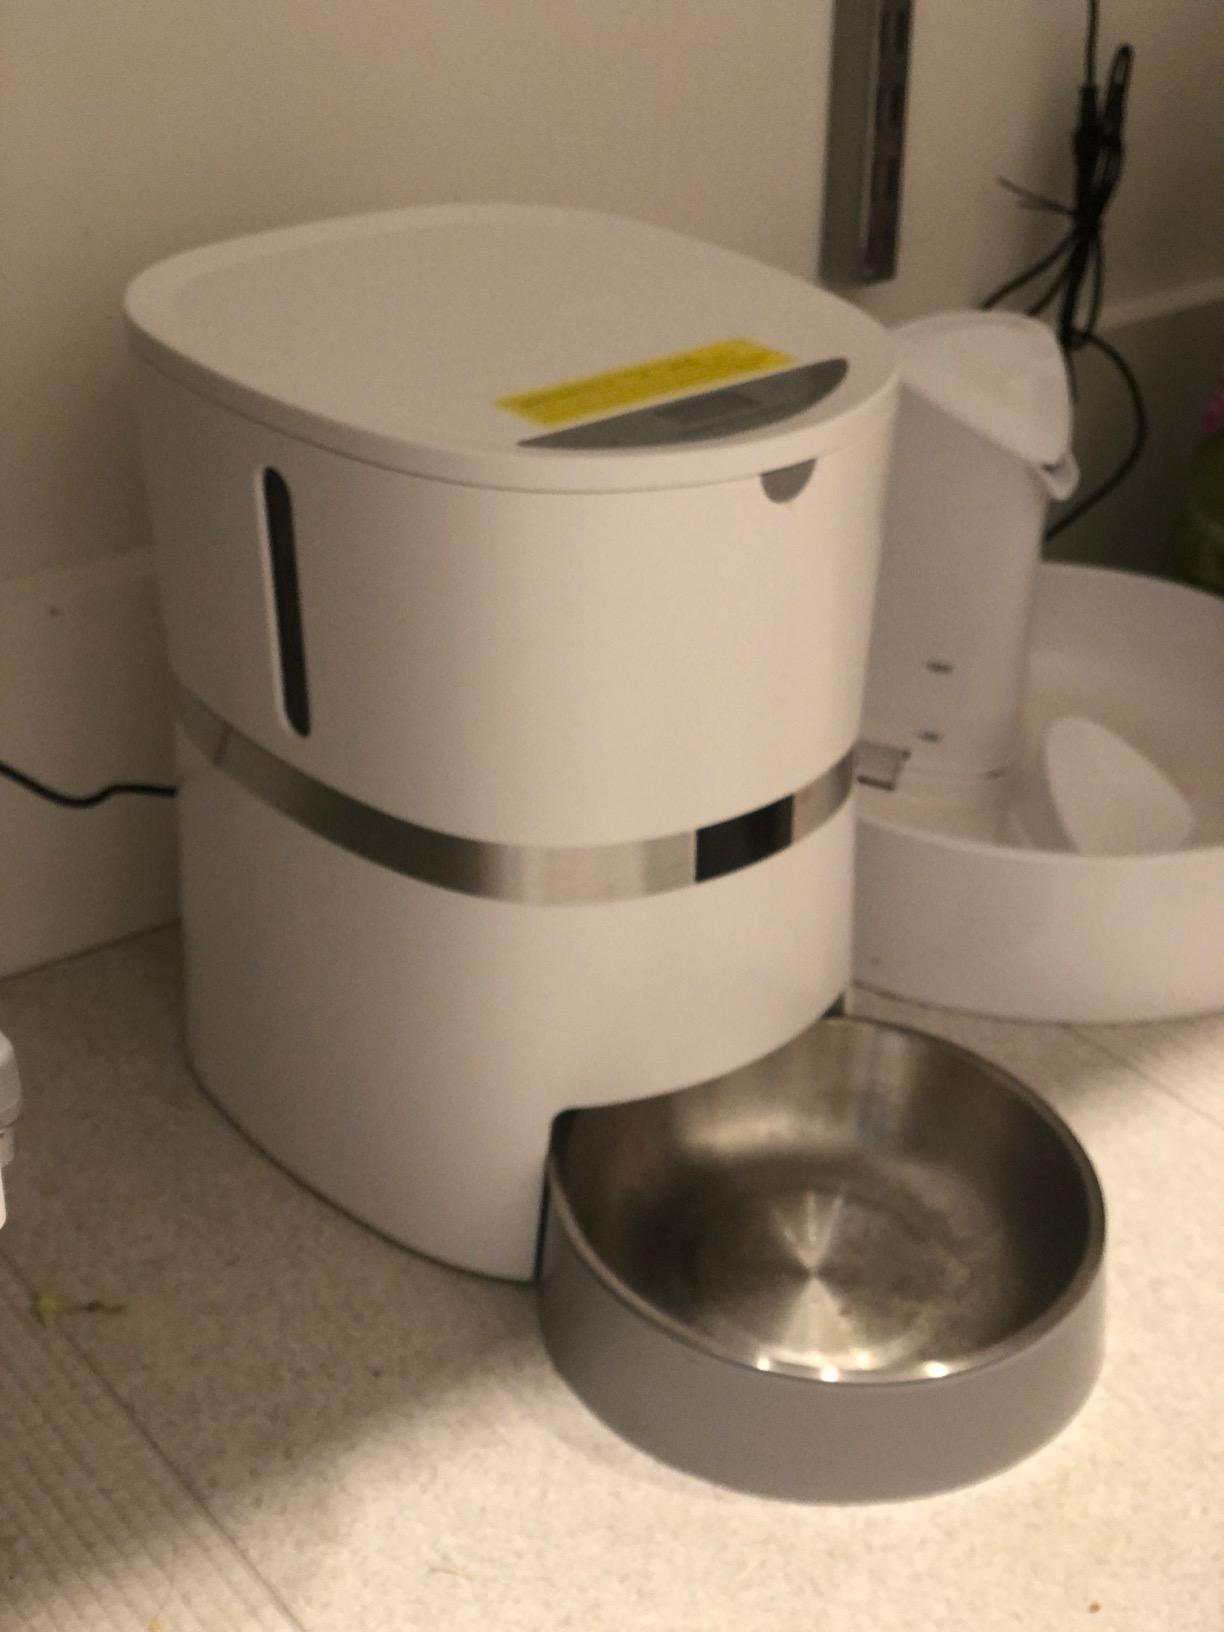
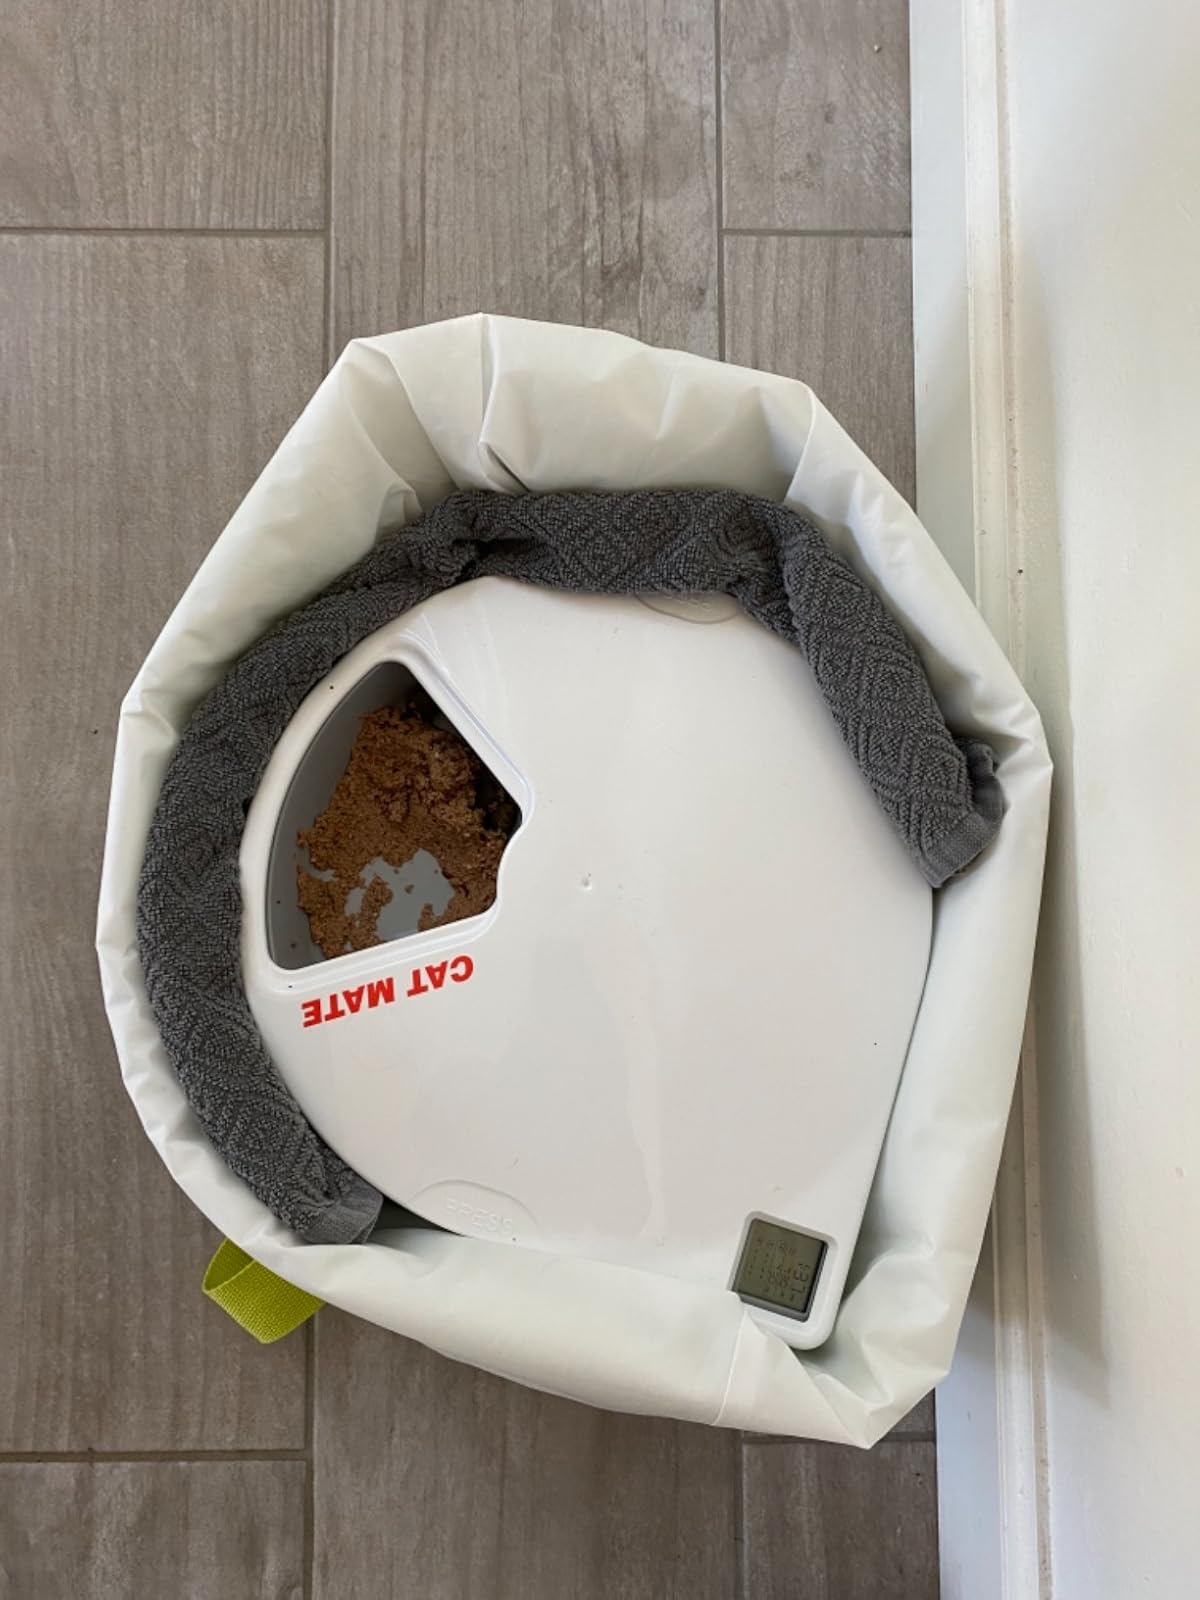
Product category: items_feeder
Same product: no